Mara River

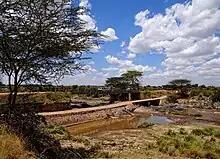
Bridges on the border of Kenya and Tanzania

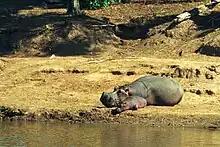
Hippo with calf, Mara River, Kenya

The Mara River is a river that begins flowing from Narok County in Kenya and ends in Mara Region in Tanzania. It lies across the migration path of ungulates in the Maasai Mara/Serengeti ecosystem.